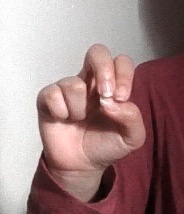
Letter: gaaf